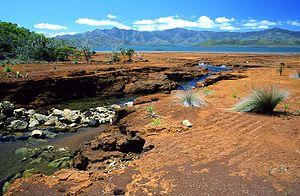
Un creek riche en oxydes de fer et en Nickel notamment, dans le Sud de la Nouvelle-Calédonie
La Nouvelle-Calédonie est une collectivité française composée d'un ensemble d'îles et d'archipels d'Océanie, situés en mer de Corail et dans l'océan Pacifique Sud. L'île principale est la Grande Terre, longue de 400 km et comptant 64 km en sa plus grande largeur.